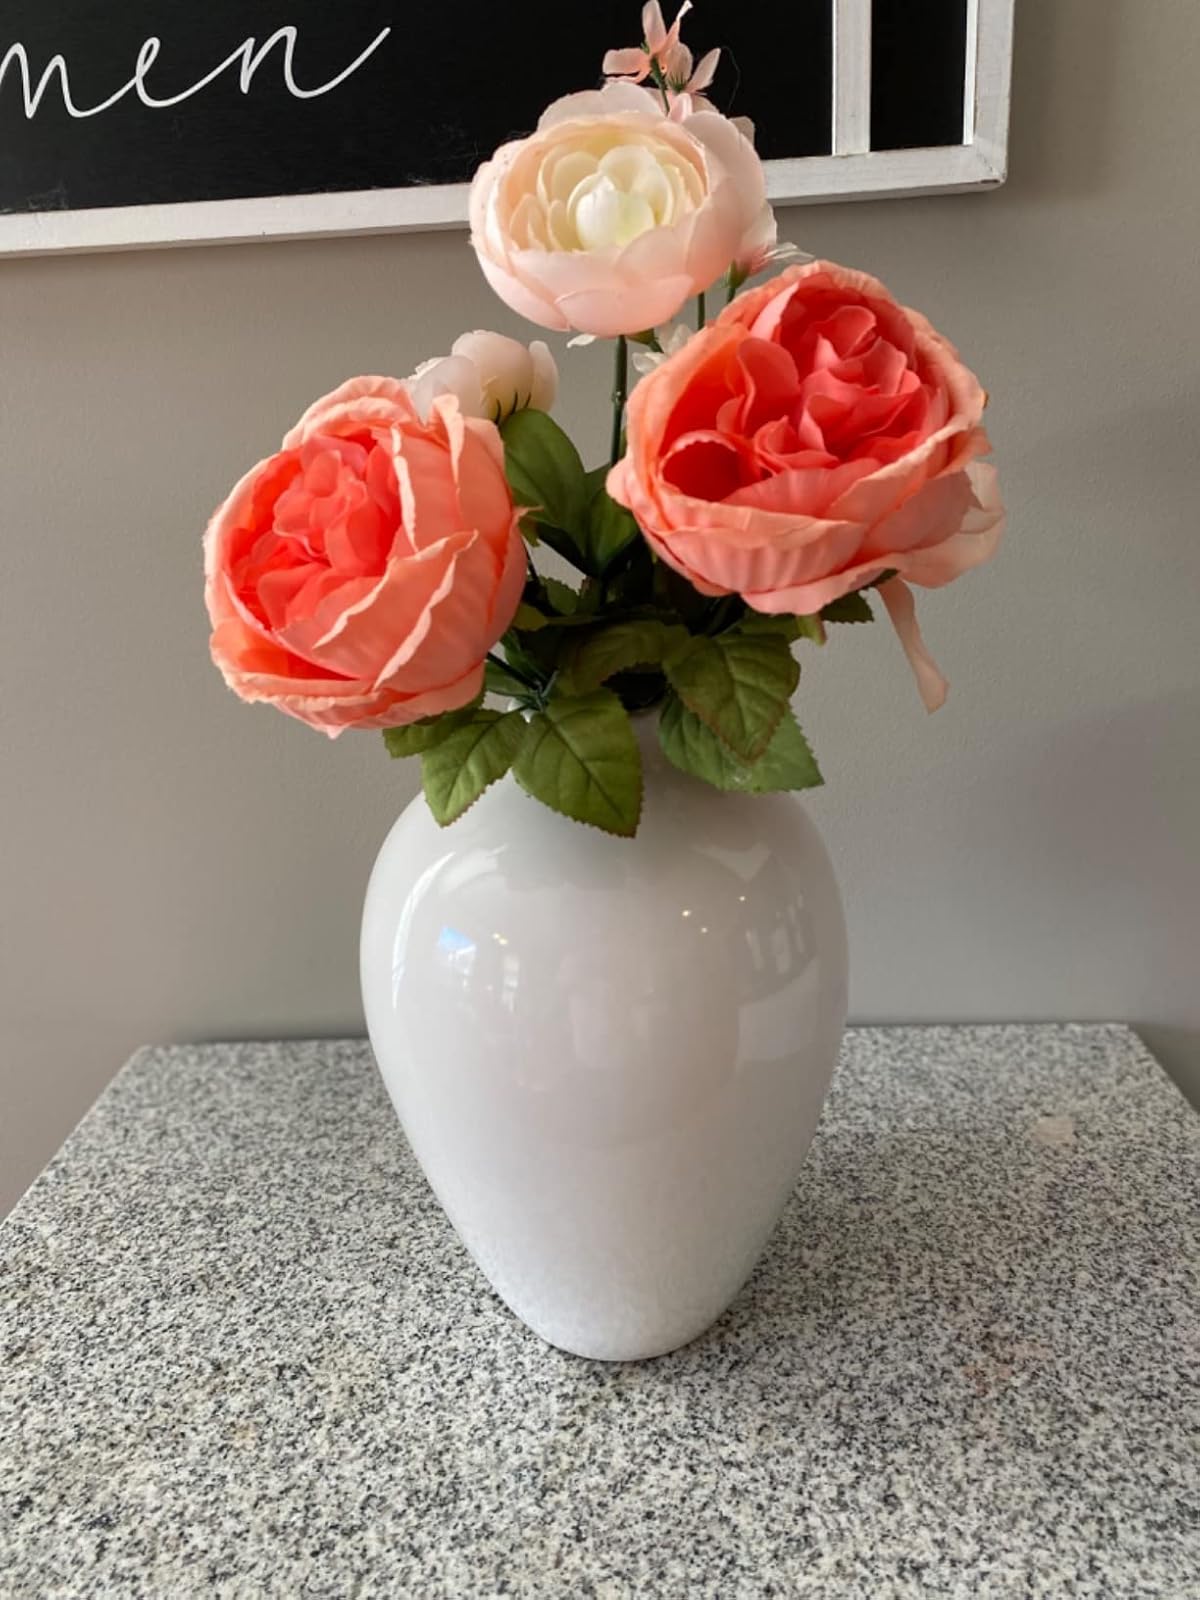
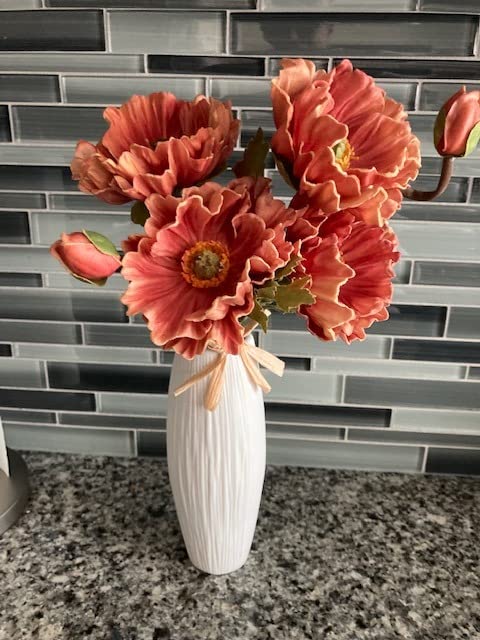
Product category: vase
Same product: no